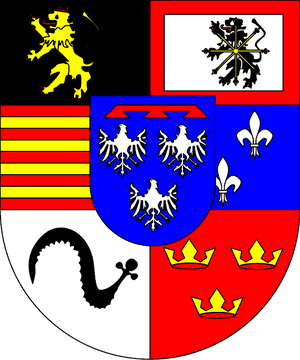
Mosbach est une ville dans le nord de Bade-Wurtemberg située à peu près à 34 km au nord de Heilbronn et à 58 km à l'est de Heidelberg. Elle est le chef-lieu et la plus grande ville de l'arrondissement de Neckar-Odenwald dans le district de Karlsruhe.
Sinsheim est une ville située en République fédérale d'Allemagne dans le Land du Bade-Wurtemberg. Elle est connue dans toute l'Allemagne pour son musée automobile et technologique.
La principauté de Linange est un ancien État allemand créé en 1803 puis médiatisé en 1806.